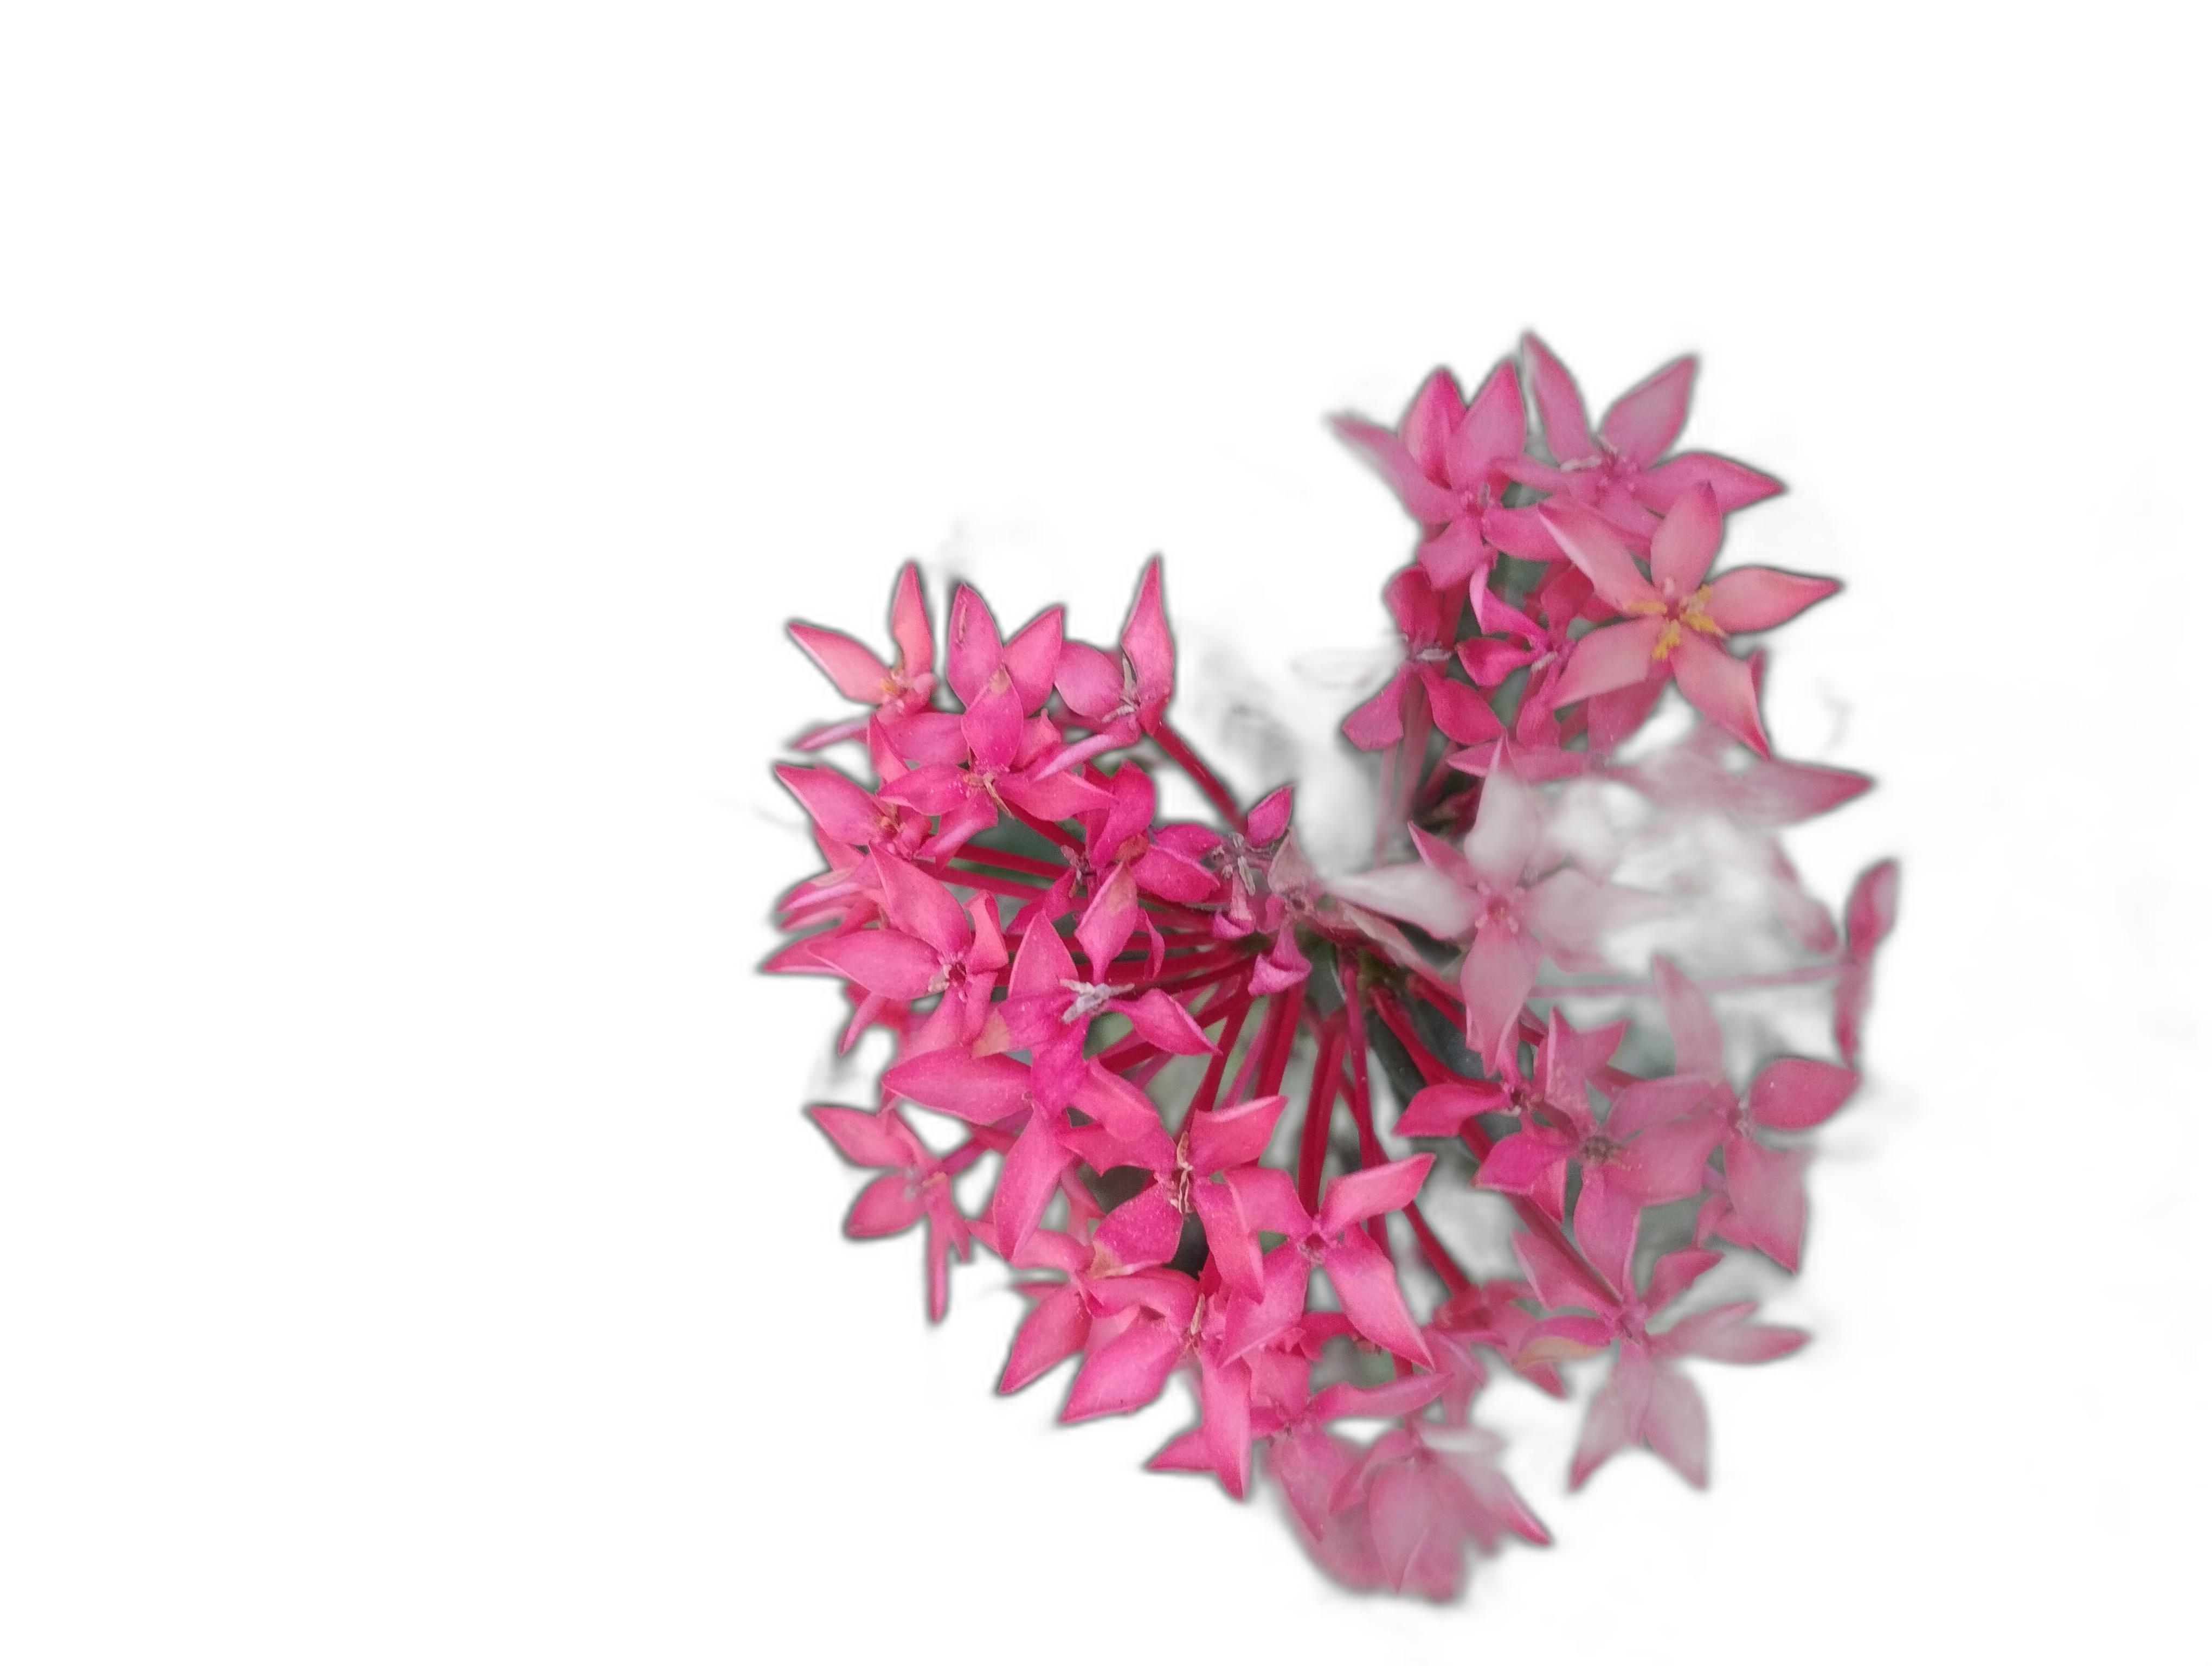
Label: Jungle geranium